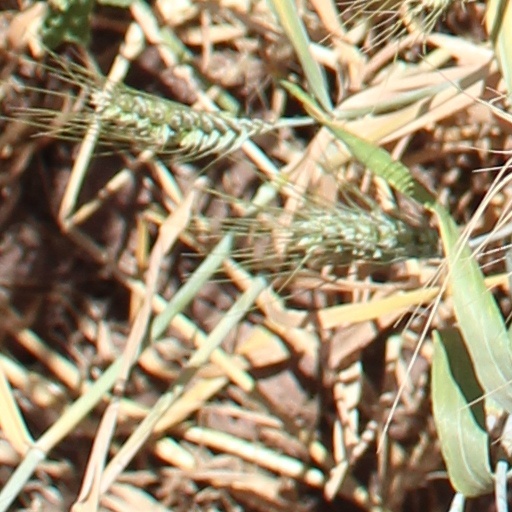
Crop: wheat